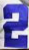
Number: 2